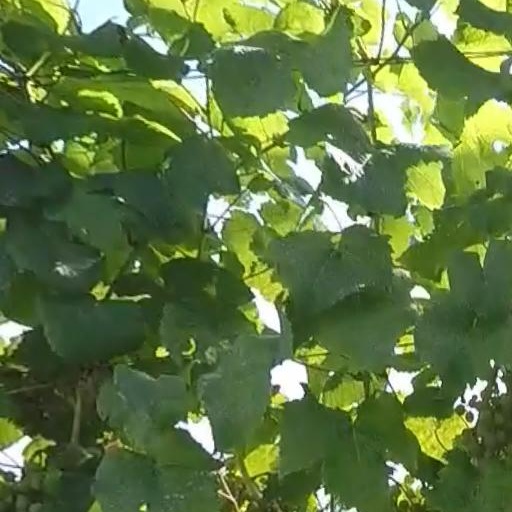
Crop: grape